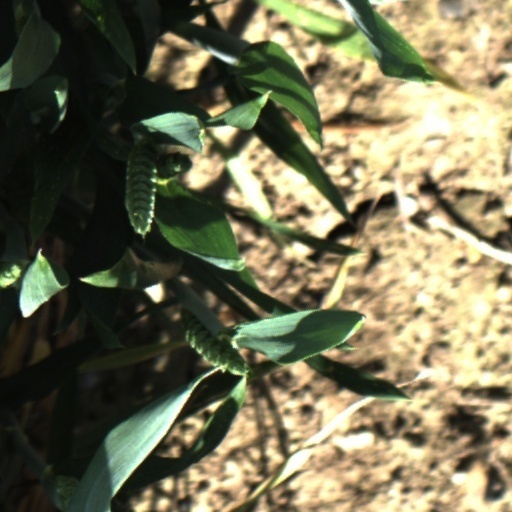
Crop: wheat